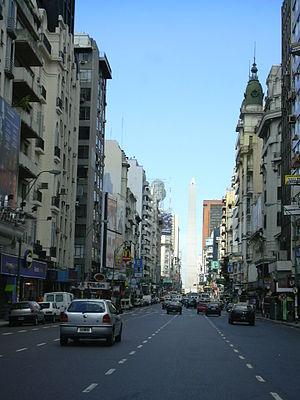
Liste des principales villes d'Argentine :